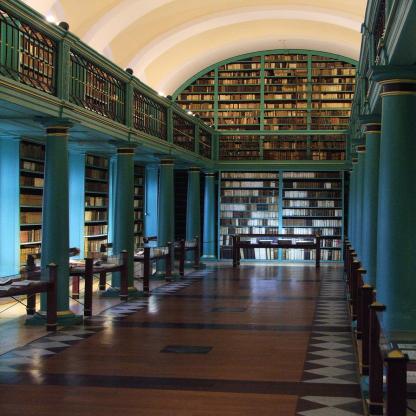
Scene: Indoor